Schischyphusch oder Der Kellner meines Onkels

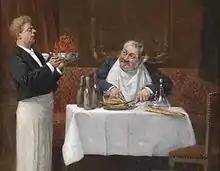
"Der Gourmand", painting by Henri Brispot (1846–1928)

The central figures of the story, the two main characters, are portrayed differently. The waiter is a stock character. He symbolises the people who are forced to serve others because of their job, and who constantly have to suppress their individuality. He does not have a name, and even his nickname Schischyphusch represents the general characteristic of someone who is fighting their fate. In contrast, the uncle with his relations is a determined, individual person who escapes anonymity. While the uncle has a large, well-meaning, wide, brown face, the waiter is described without a face.